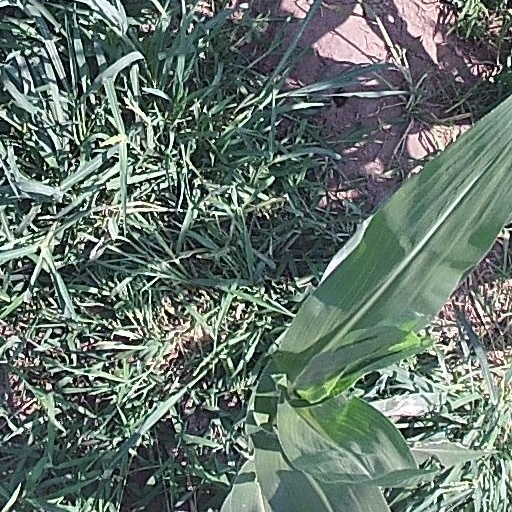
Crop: maize; corn